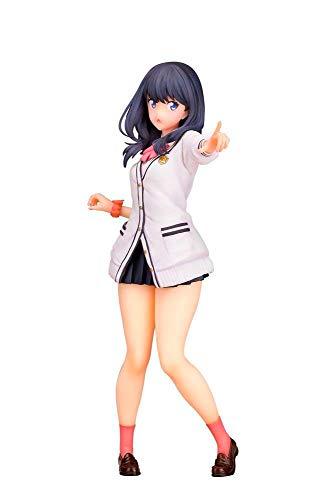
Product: Pulchra Ssss.Gridman: Rikka Takarada 1: 6 Scale PVC Figure
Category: Toys & Games | Toy Figures & Playsets
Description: Figure stands about 10.
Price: $180.30
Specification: ProductDimensions:4x3x10.2inches|ItemWeight:1.32pounds|ShippingWeight:1.32pounds(Viewshippingratesandpolicies)|ASIN:B07N856W97|Itemmodelnumber:DEC189062|Manufacturerrecommendedage:15yearsandup